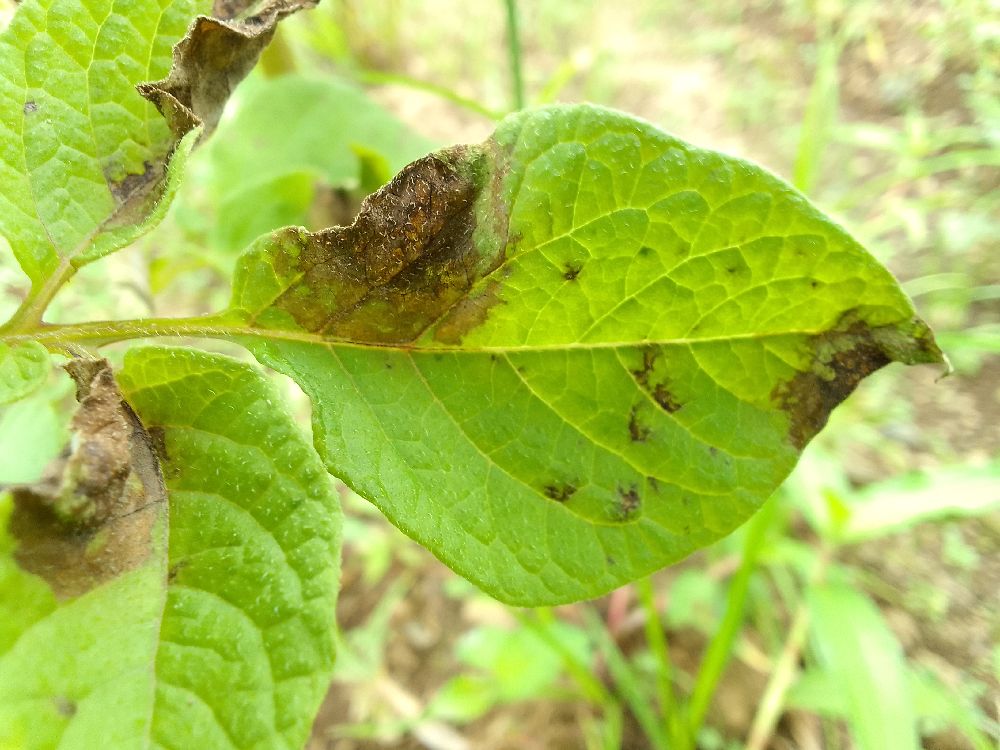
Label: Late blight